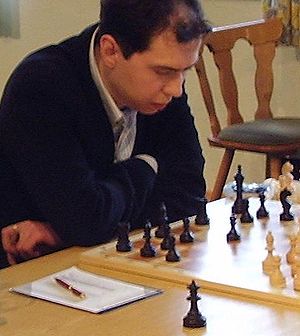
VM i skak 2005 (FIDE) / Deltagerne
Rustam Kasimdzjanov
FIDEs VM i skak 2005 var en turnering mellem otte af verdens bedste skakspillere, som blev afviklet i San Luis Provinsen i Argentina mellem den 27. september og 16. oktober 2005. Vinder blev Veselin Topalov fra Bulgarien.